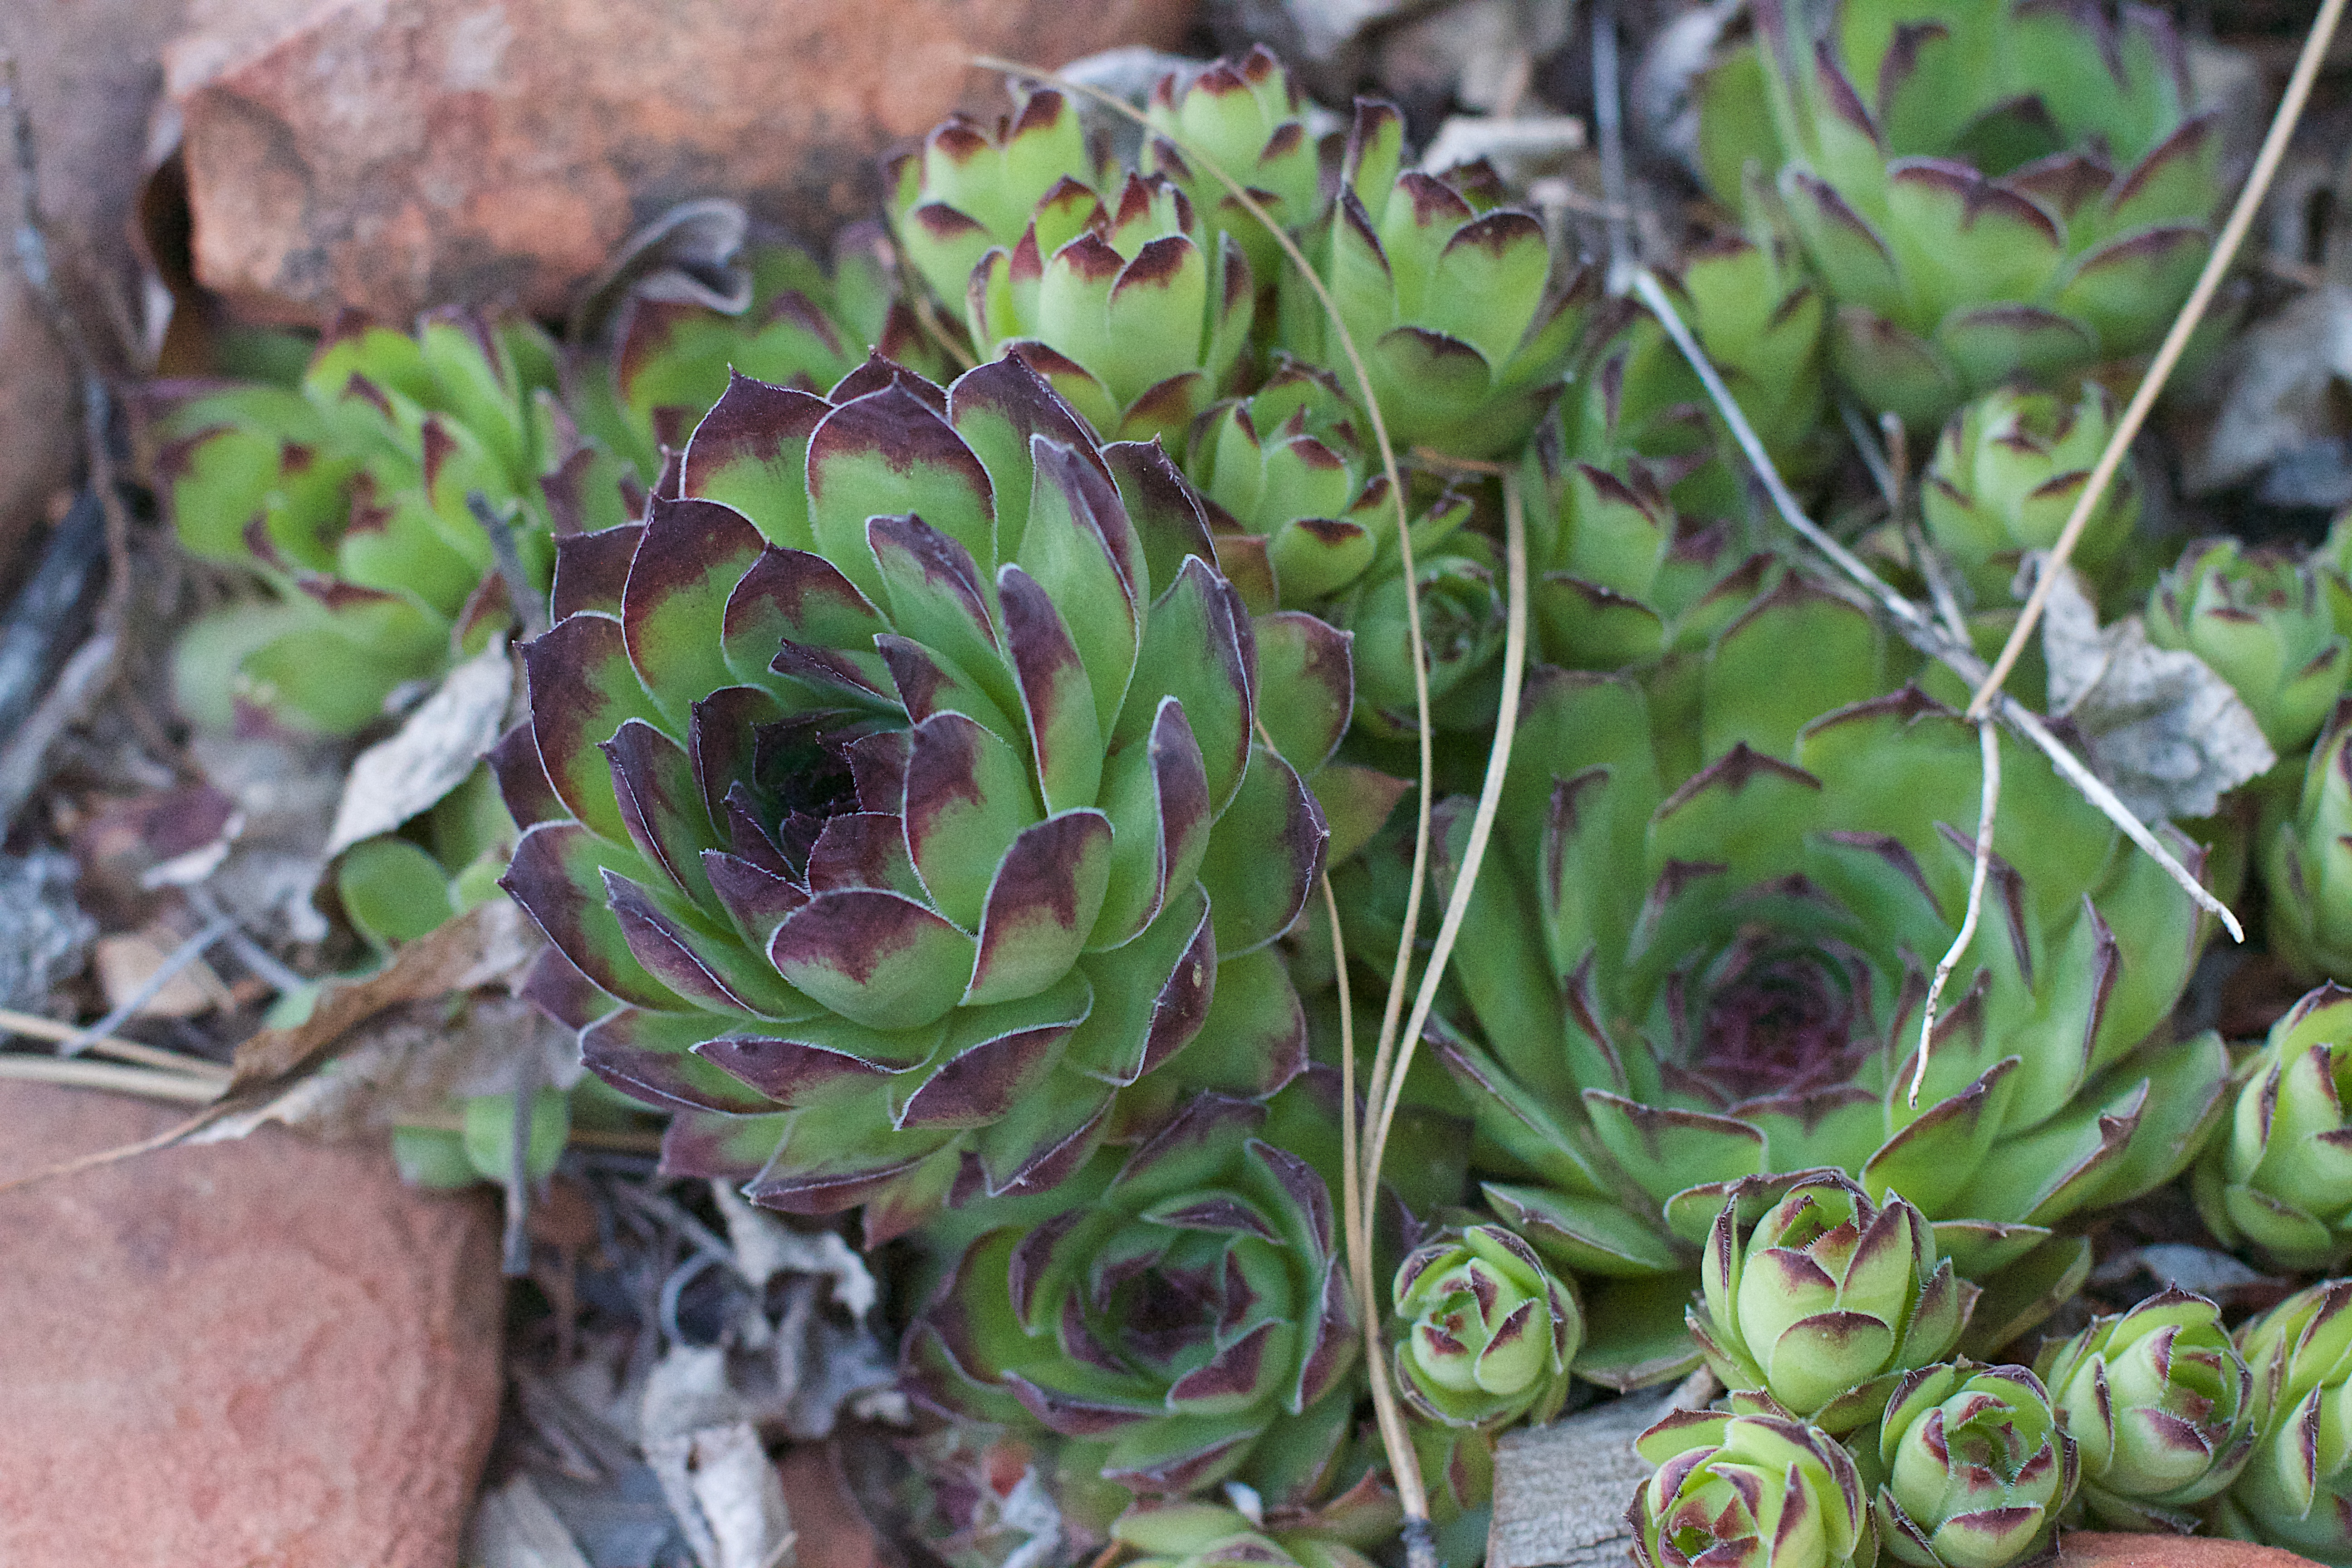
plant, flower, produce, botany, flora, floristry, flowering plant, land plant